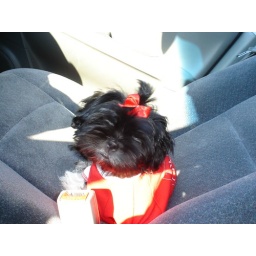
Zoey in the back seat of Kristin's car wearing her Buckeye shirt.